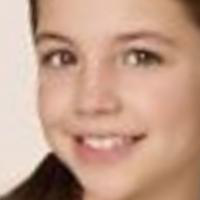
Age group: age 11-20